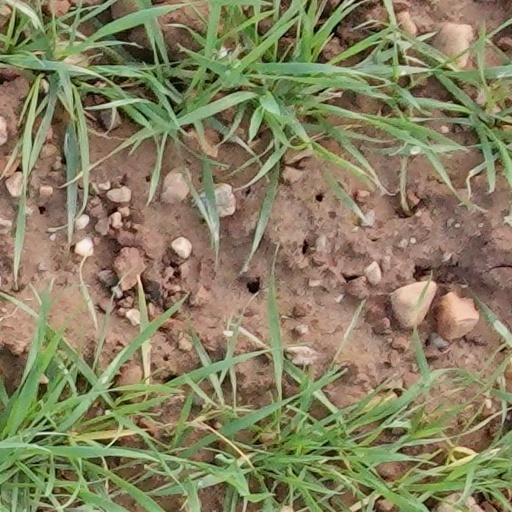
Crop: wheat